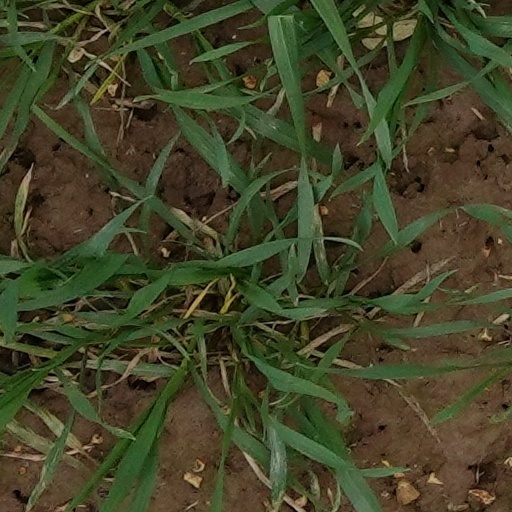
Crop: wheat